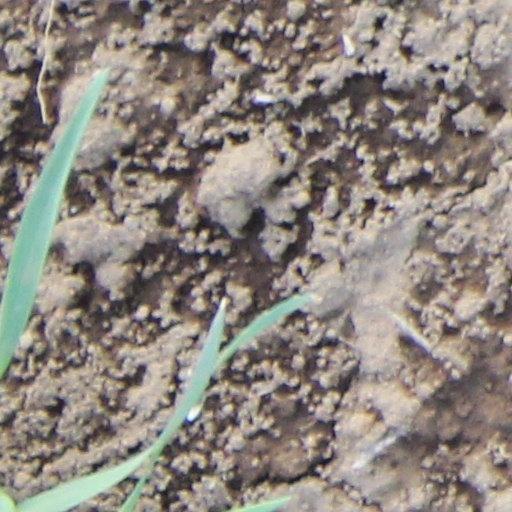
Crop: wheat